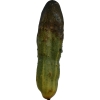
Label: cucumber